Sand art and play

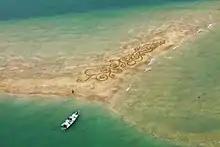
Rake art on a sandbar

Sand angels are made in the same manner as snow angels; a person lies on their back in the sand, extending their arms and legs and swishes them back and forth.